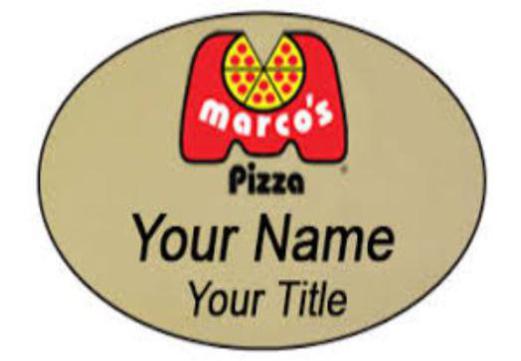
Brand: marco's pizza
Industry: Food